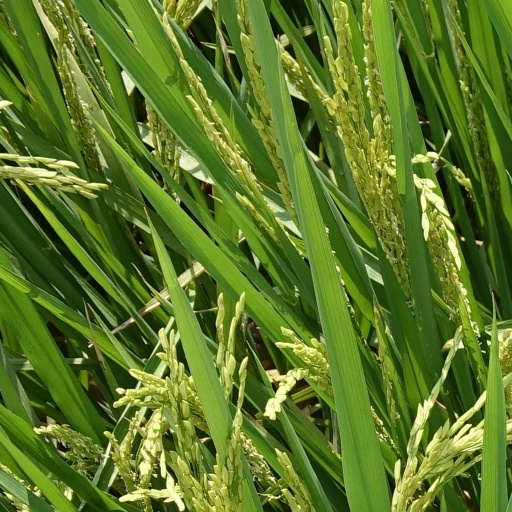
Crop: rice